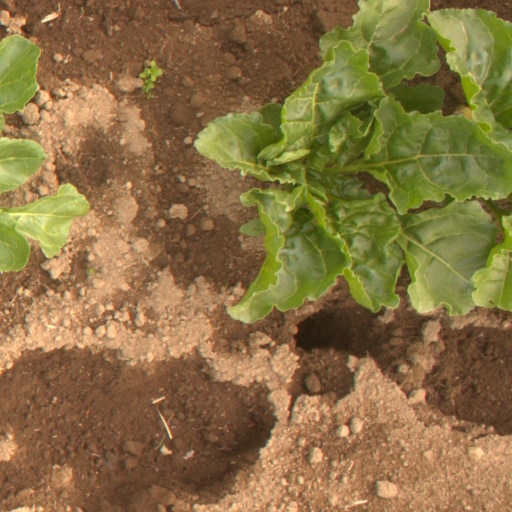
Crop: sugar beet